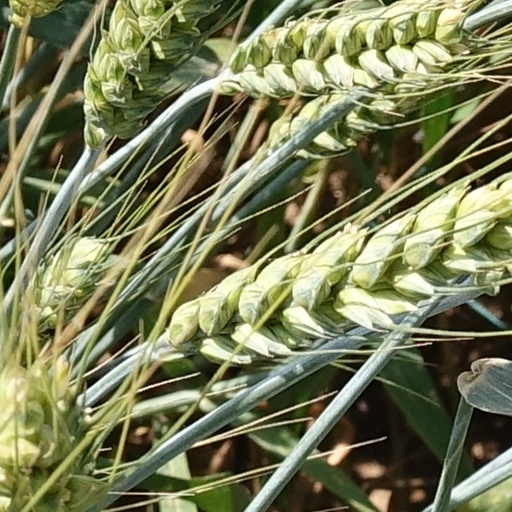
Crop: wheat